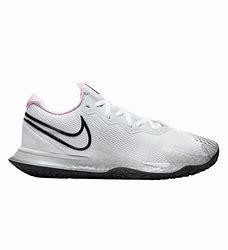
Brand: Nike
Model: Court Air Zoom Vapor Cage 4